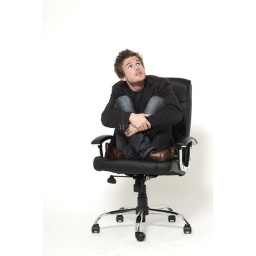
Disconcerted in office chair